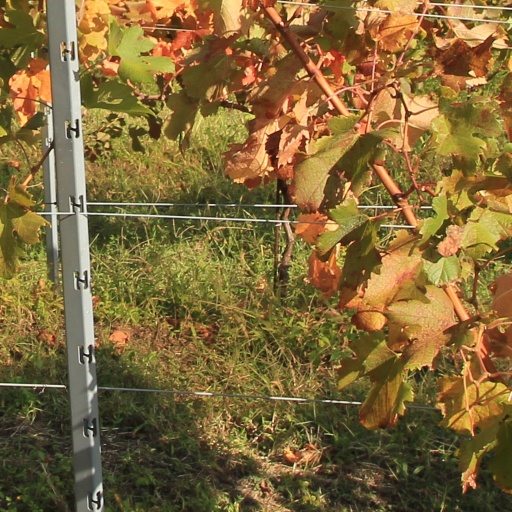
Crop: grape